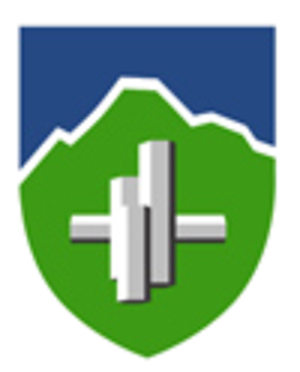
Hrunamannahreppur est une commune du centre de l'Islande.